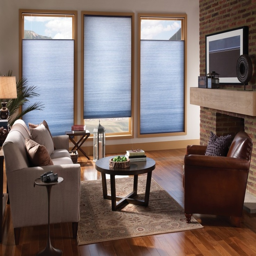
cellular shades in the living room